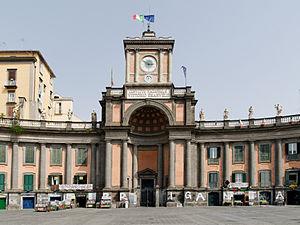
Piazza Dante, Naples.
Les places de Naples ont une valeur artistique, historique, architecturale et touristique remarquable ; leur histoire accompagne celle de la ville depuis des siècles, elles ont toujours fait partie intégrante de la vie urbaine, des marchés ou des grands événements publics et politiques : elles constituent un élément de charme supplémentaire de la ville.